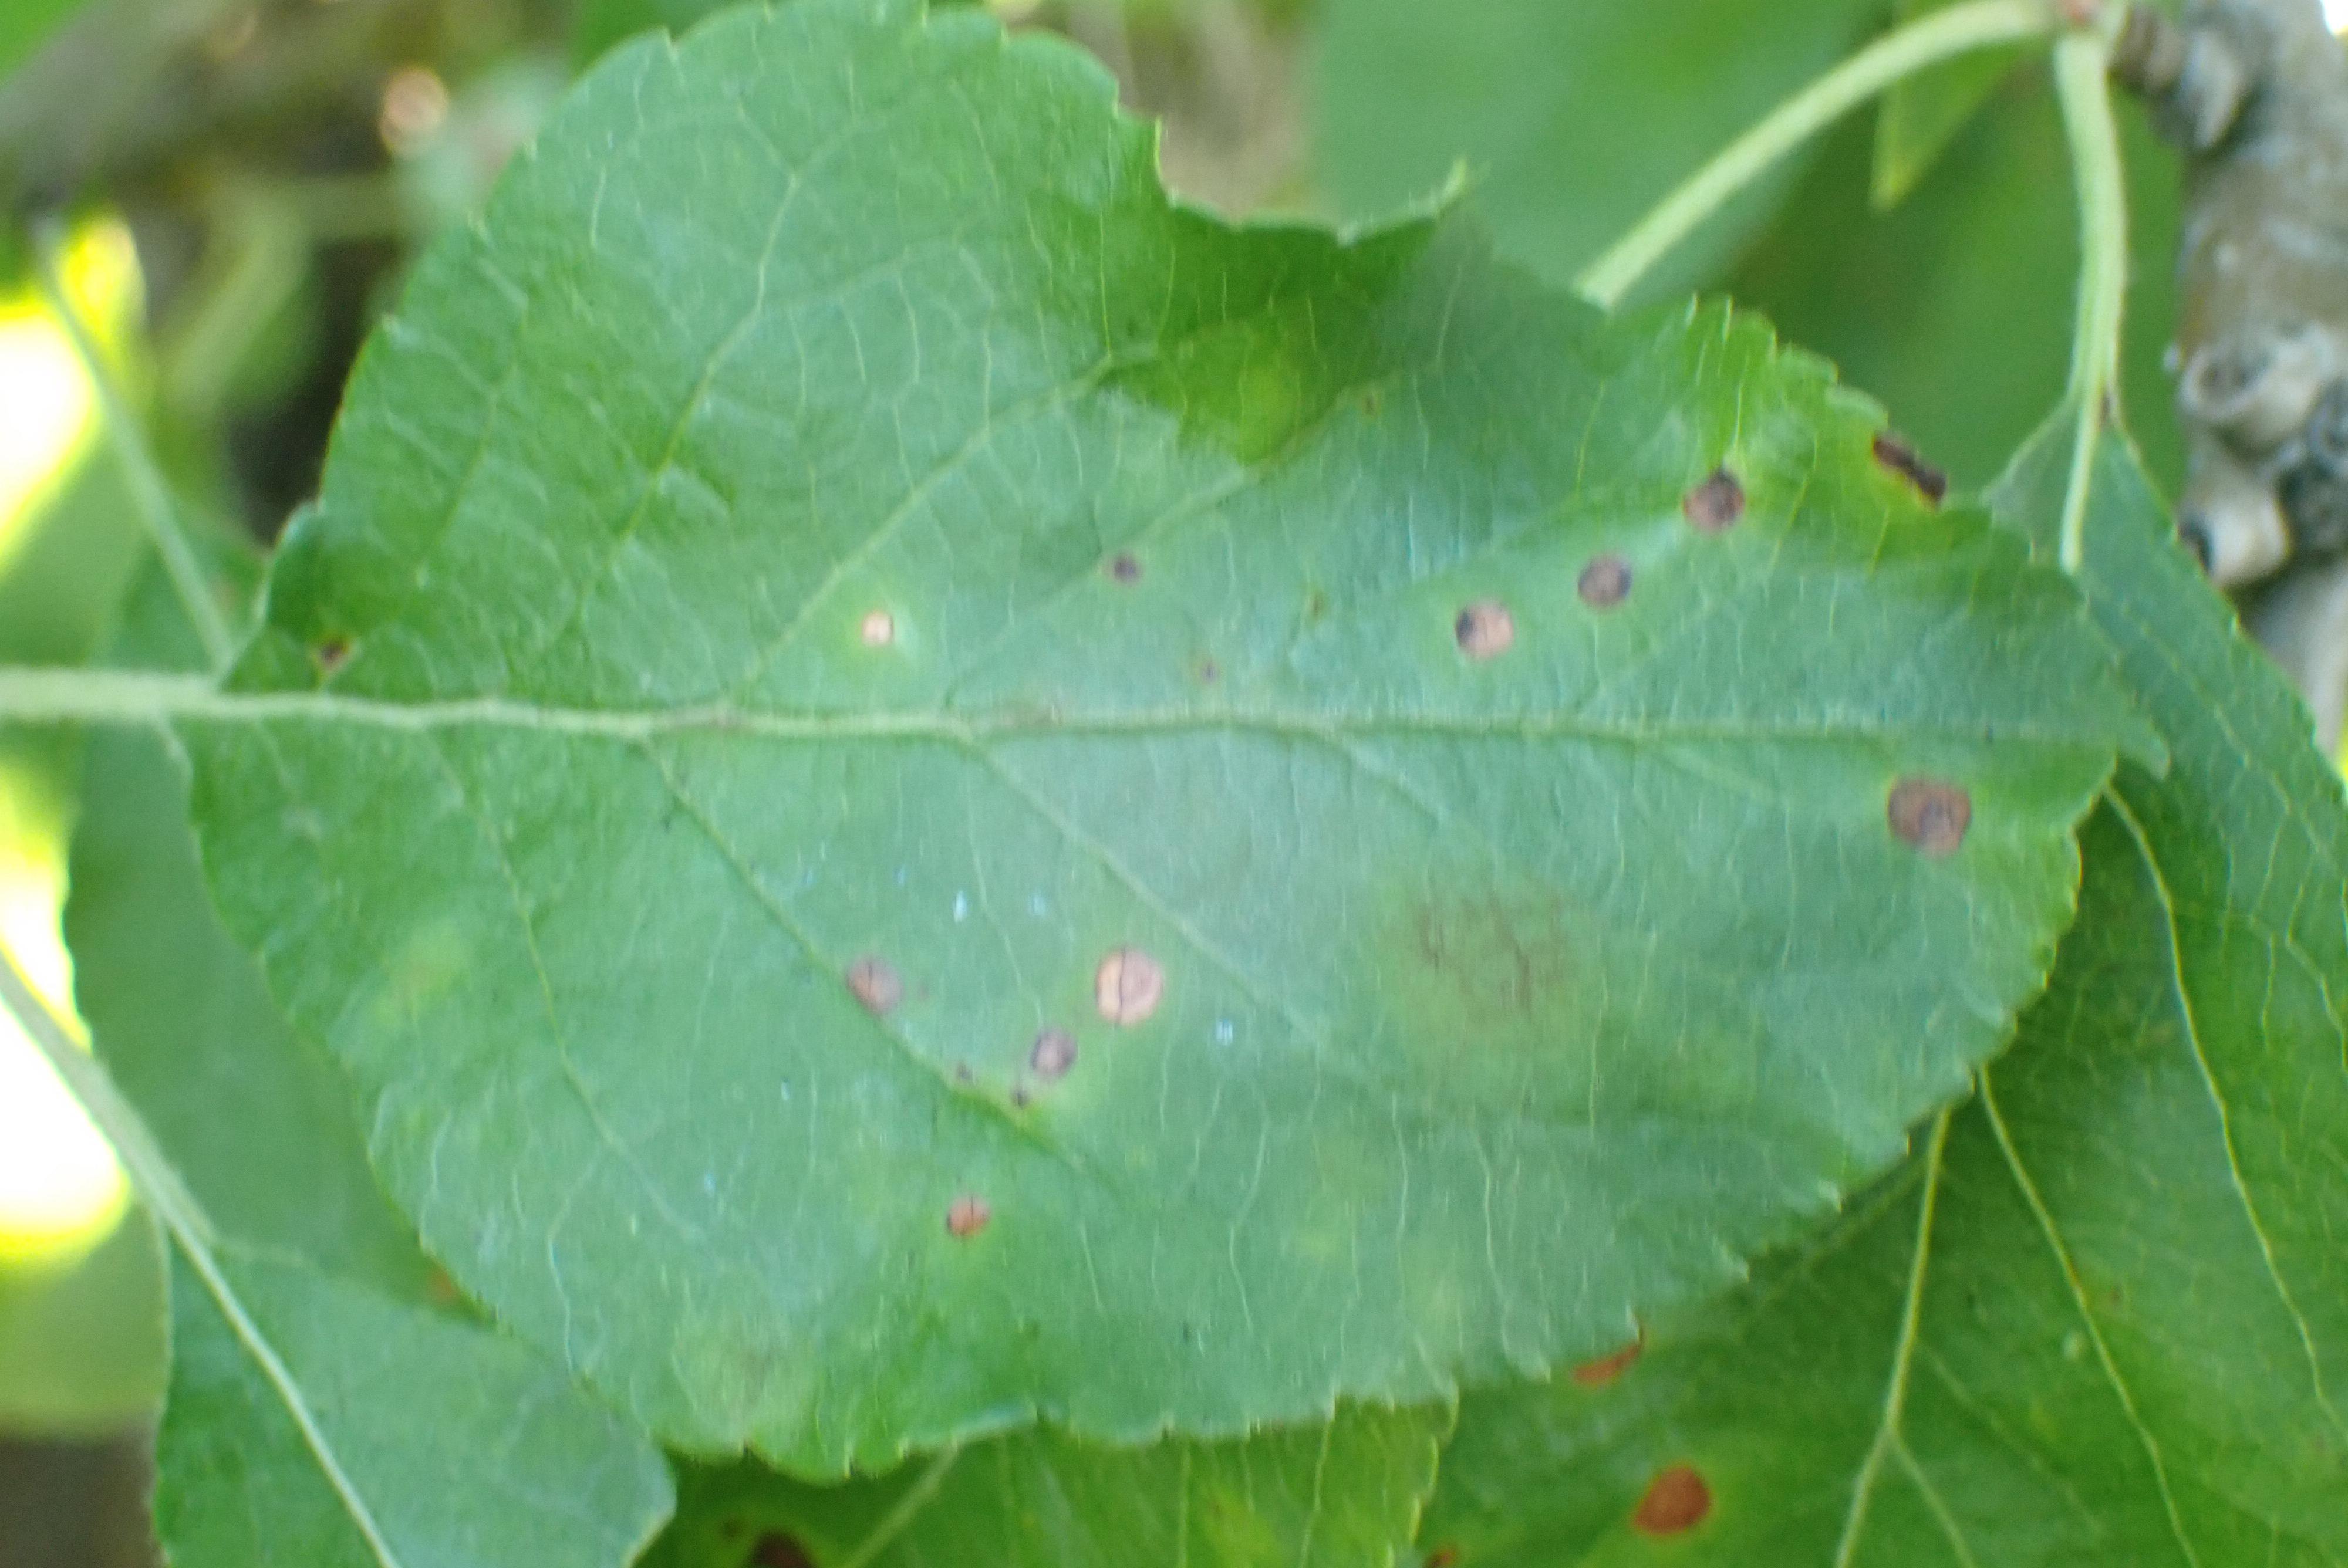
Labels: scab, frog_eye_leaf_spot